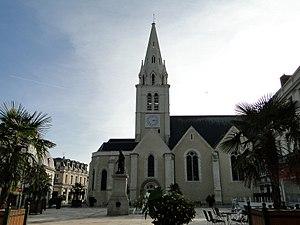
Eglise Saint-Thomas de la Flèche (Sarthe)
La Flèche est une commune française située dans le sud du département de la Sarthe en région Pays de la Loire. Sous-préfecture du département, chef-lieu d'arrondissement et de canton, siège de la communauté de communes du Pays Fléchois, elle compte 14 956 habitants selon le dernier recensement de 2017, ce qui en fait la deuxième commune sarthoise la plus peuplée. Implantée sur le Loir, au cœur du Maine angevin, la commune est marquée par un réseau hydrographique très dense.
La place Henri-IV est une place française située dans le centre-ville de La Flèche, dans le département de la Sarthe.
L'église Saint-Thomas, est un édifice religieux catholique de La Flèche, en Sarthe. Elle se situe en plein centre de la ville, sur la place Henri IV. Elle fut construite au début du XIIᵉ siècle.